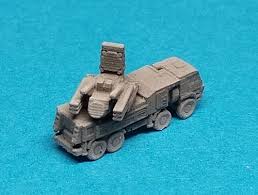
Label: Pantsir-S1